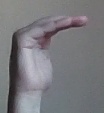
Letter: haa